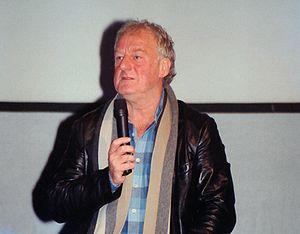
L'acteur britannique Bernard Hill à la Ring*Con 2004 à Bonn, en Allemagne.
Bernard Hill est un acteur britannique né le 17 décembre 1944 à Manchester.